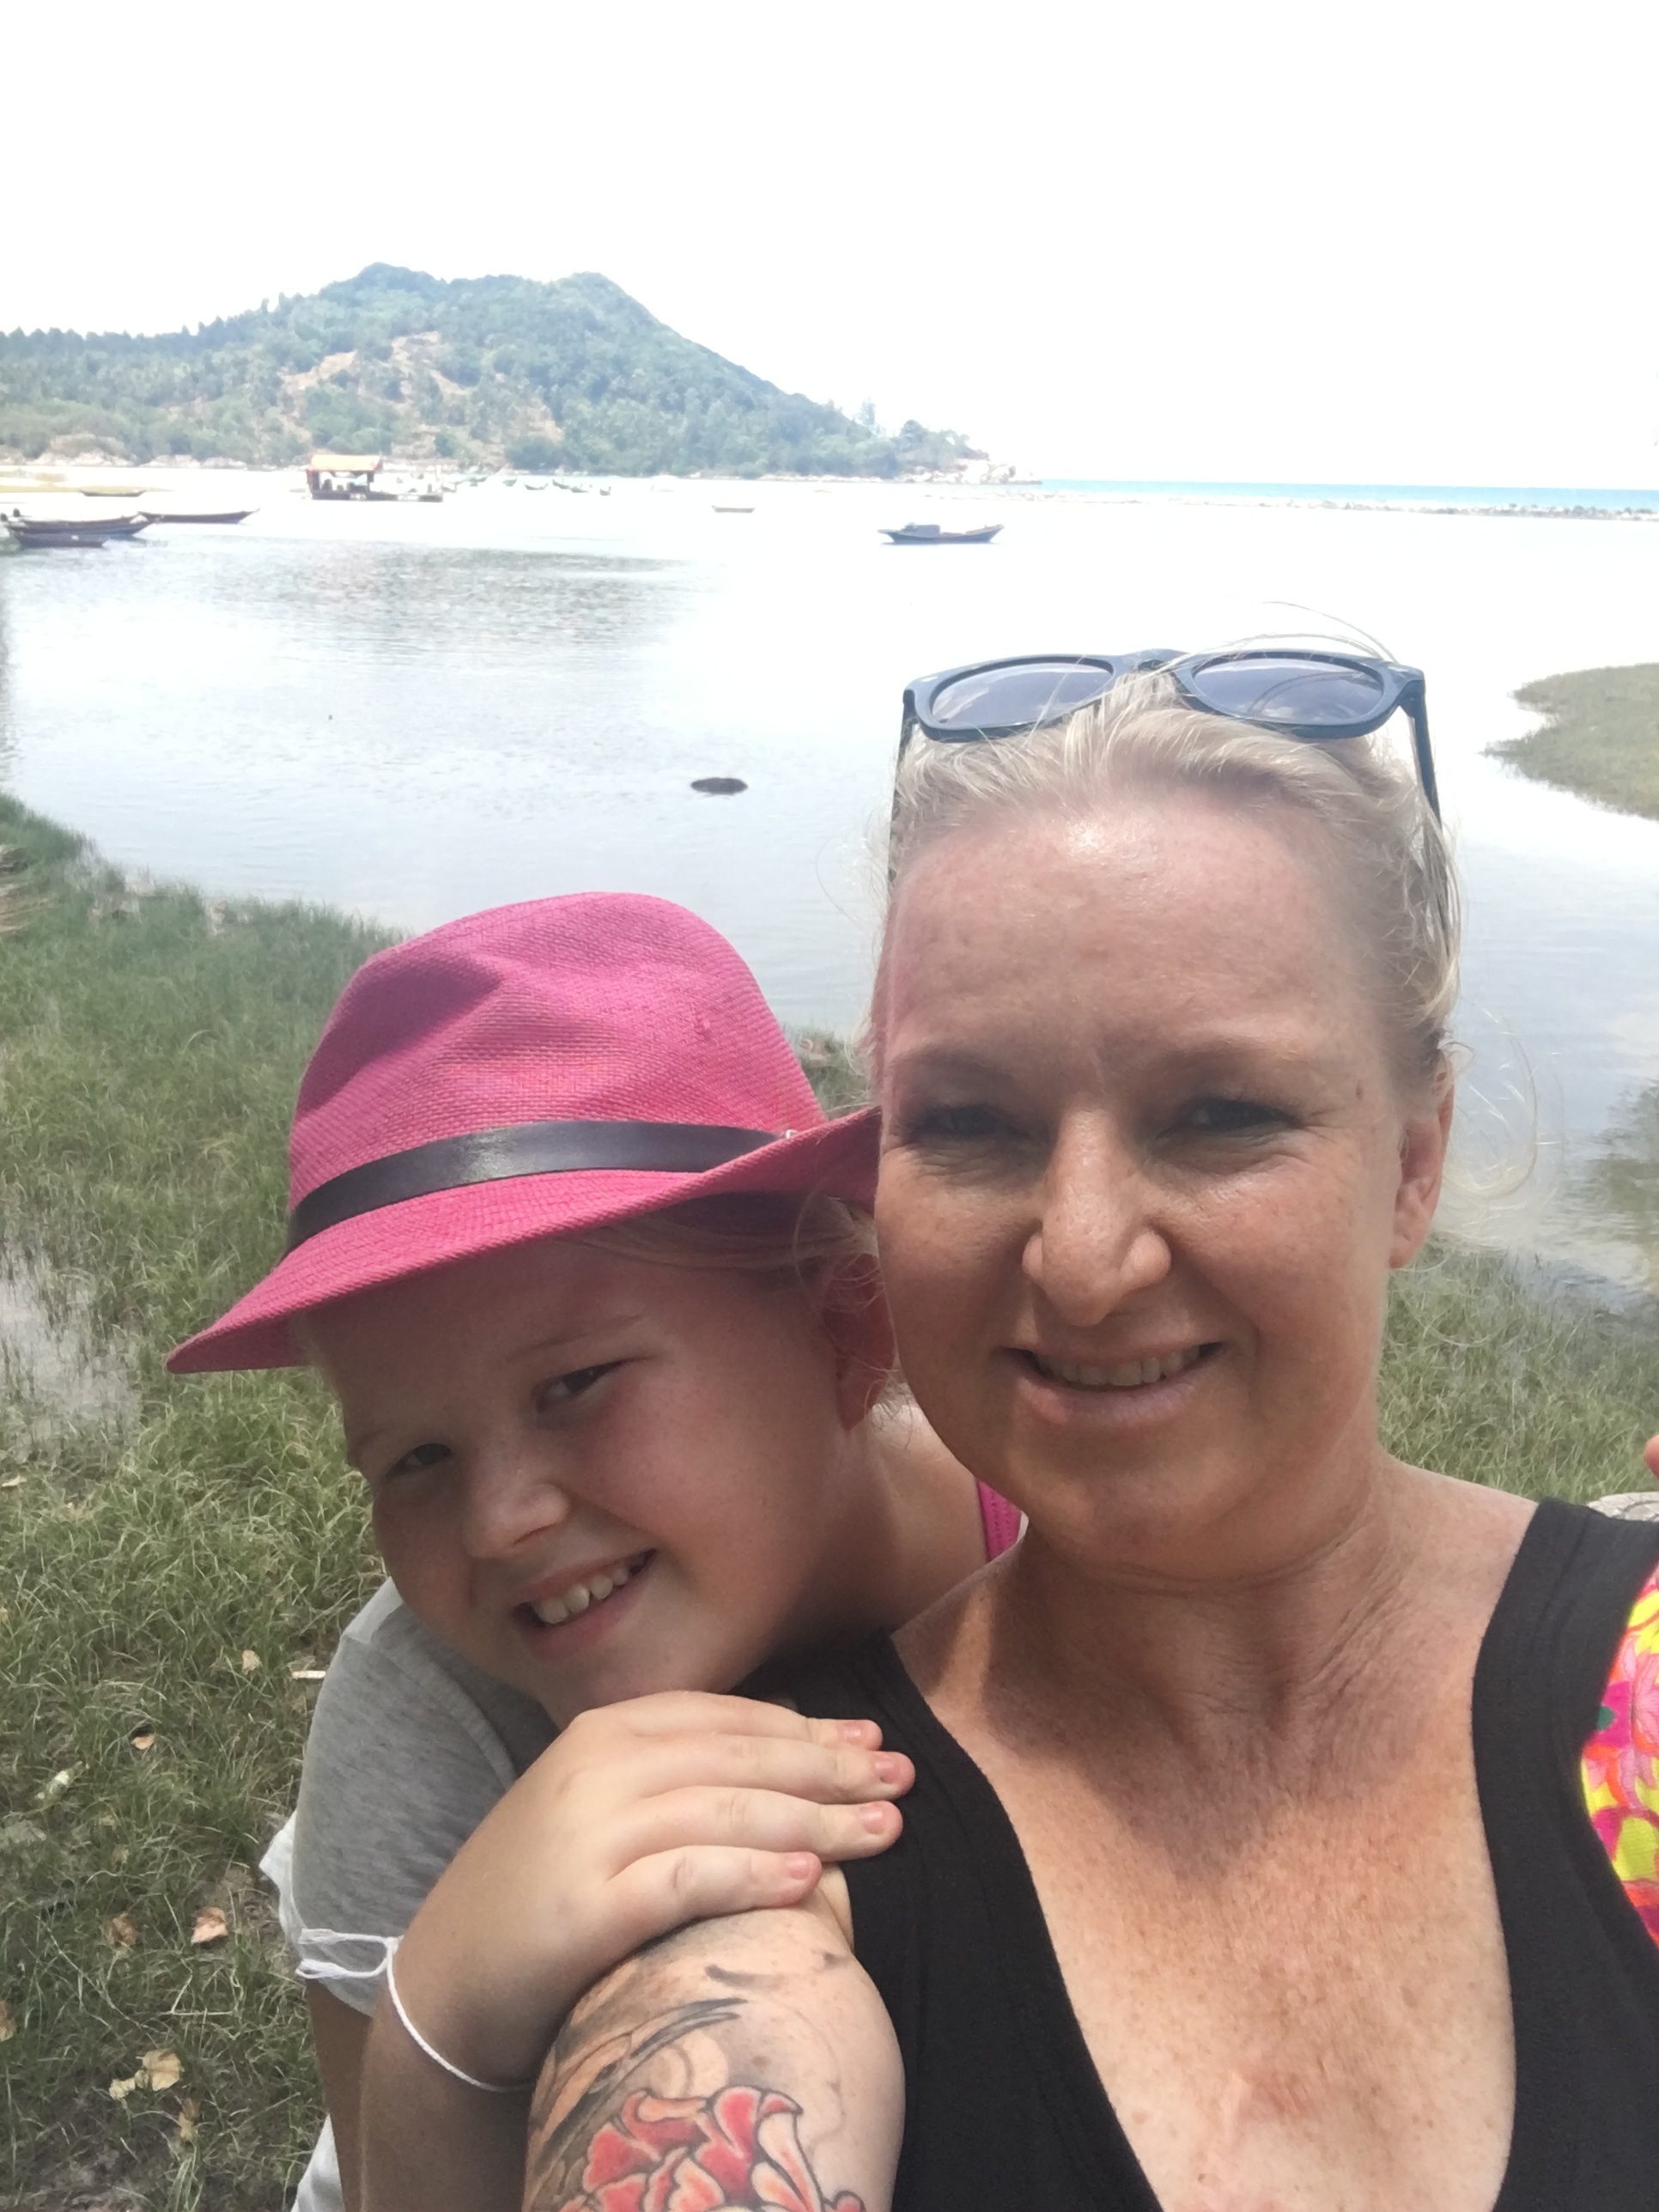
person, people, vacation, facial expression, family, day